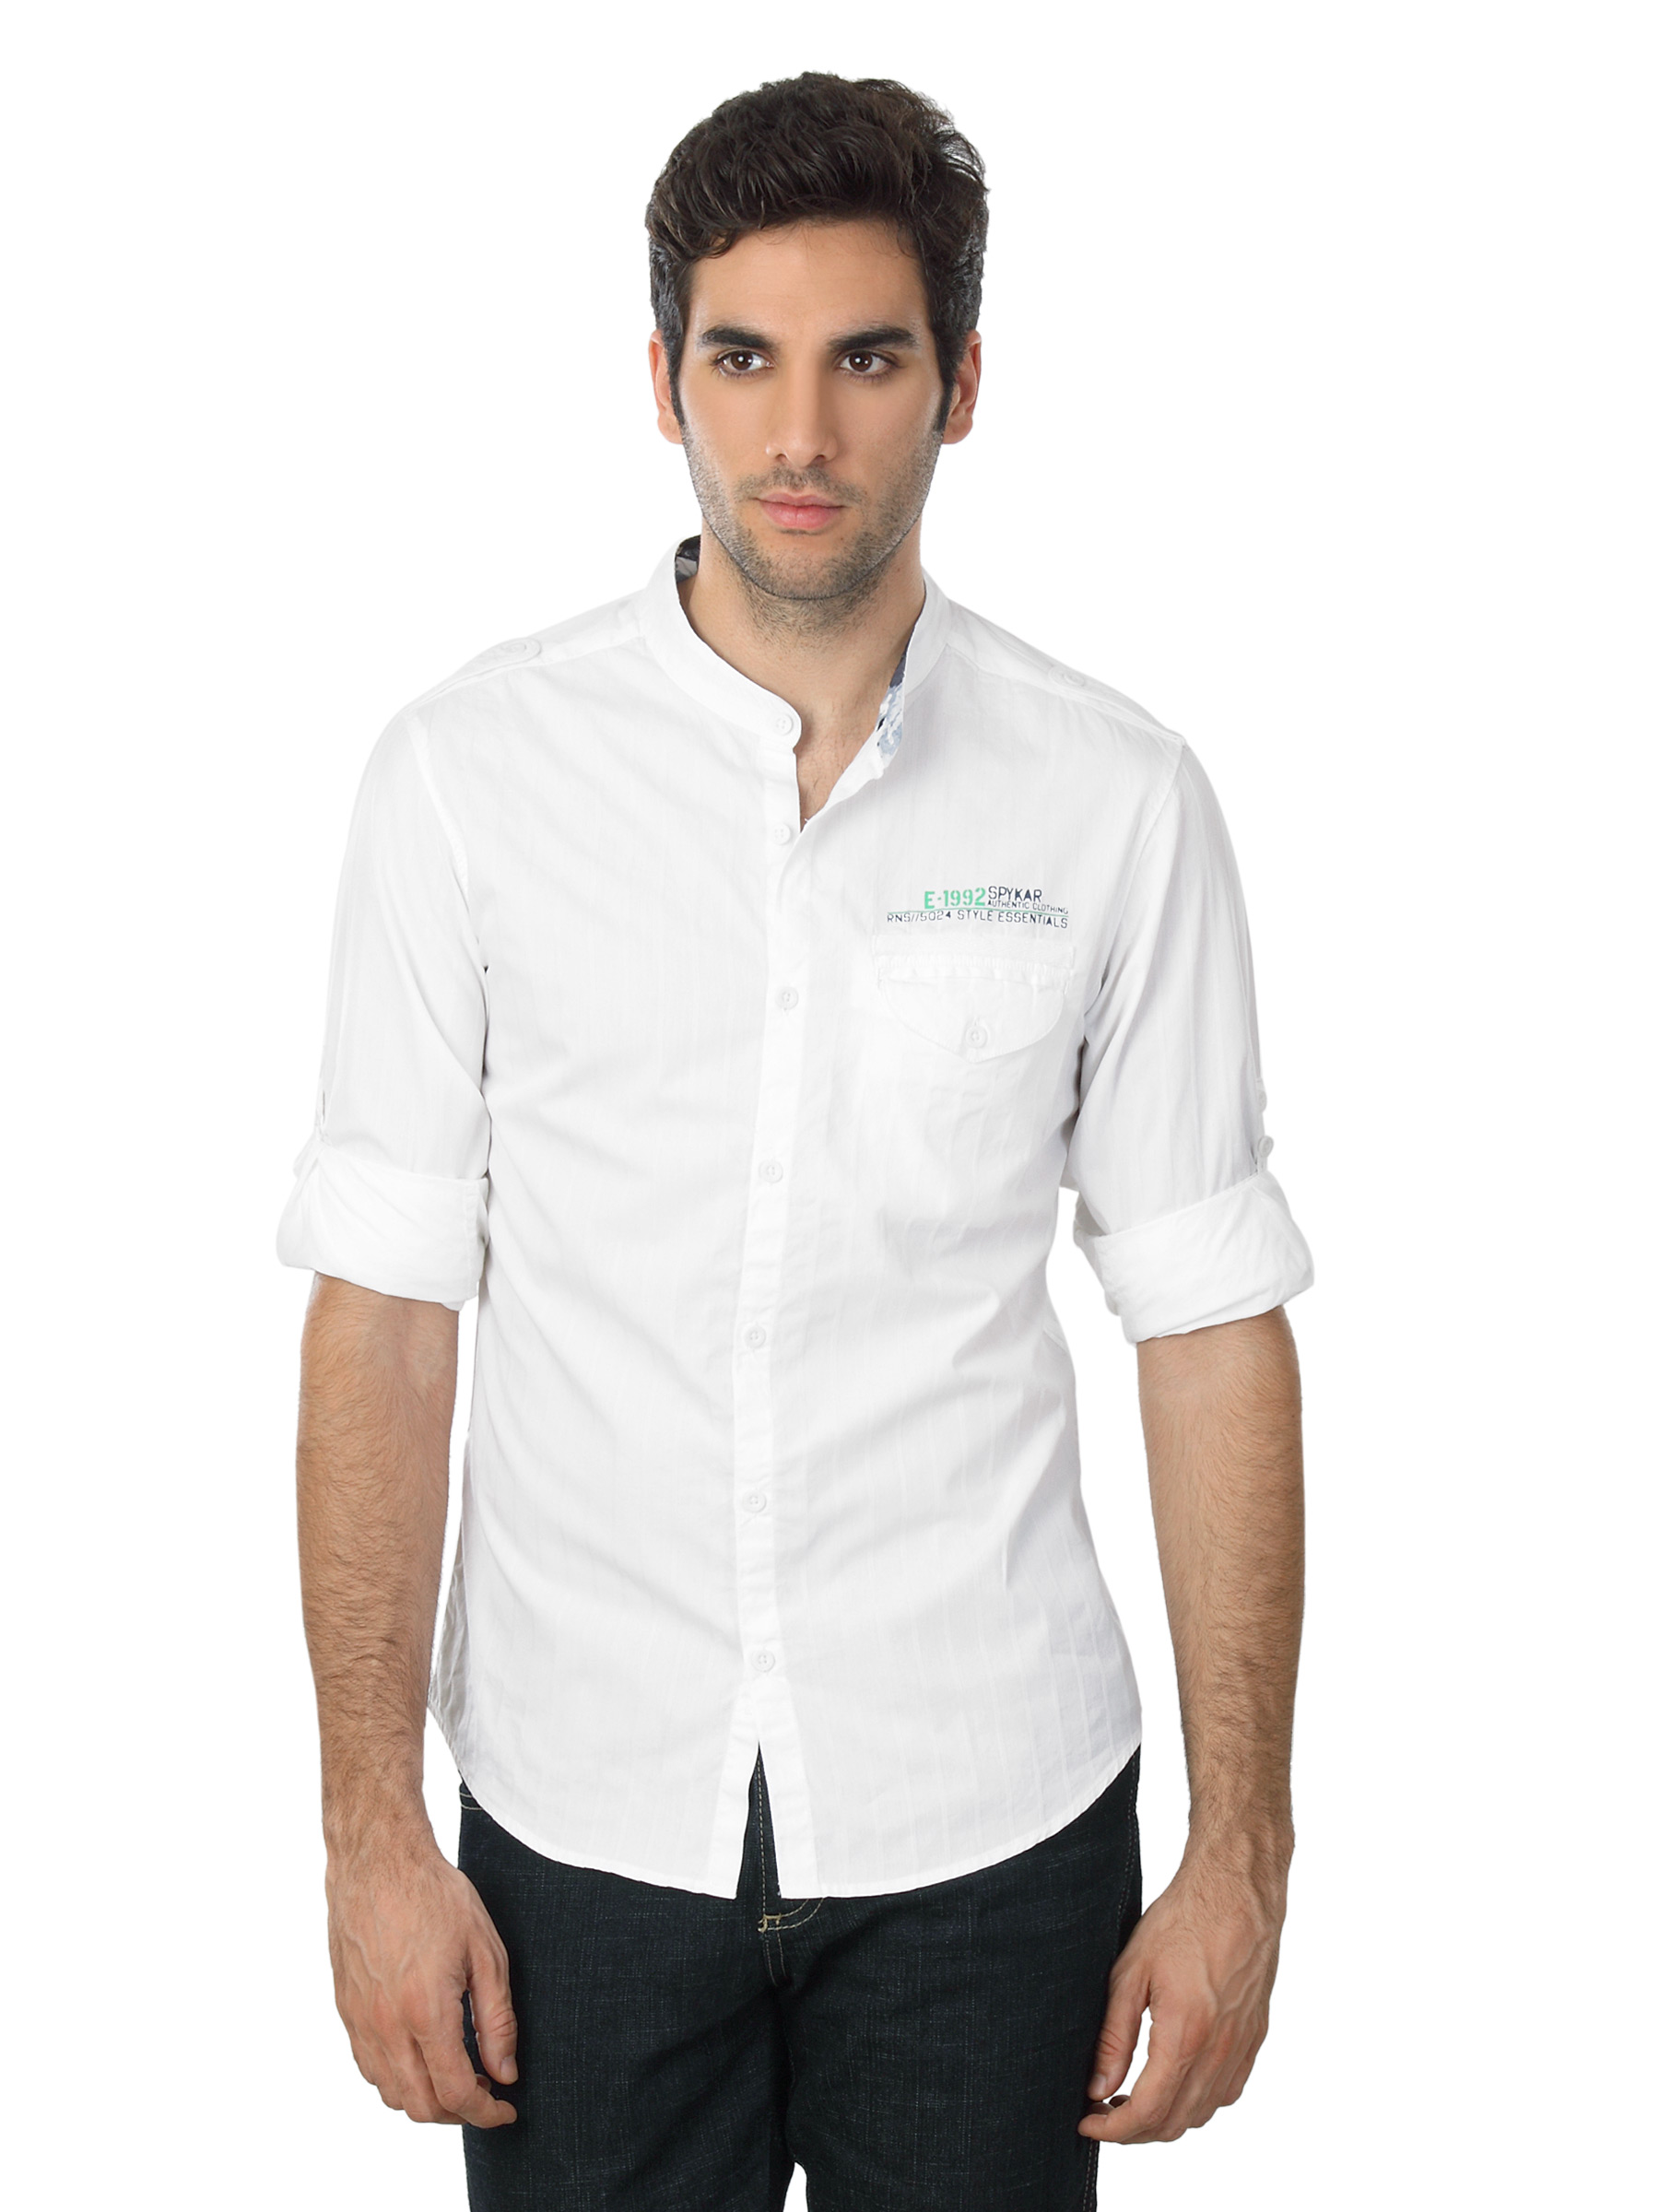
Spykar Men Ranger White Shirt
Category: Apparel / Topwear / Shirts
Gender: Men
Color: White
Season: Summer 2012
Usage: Casual